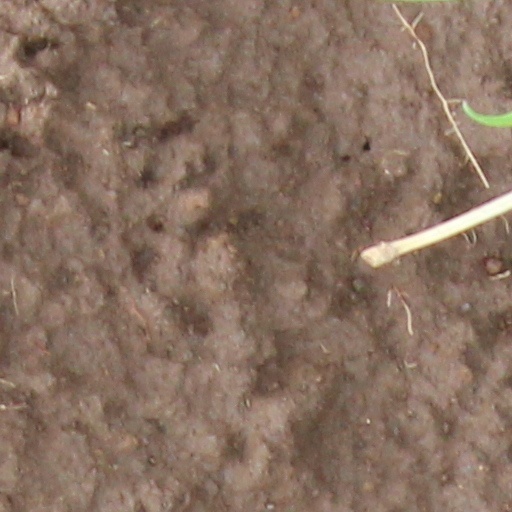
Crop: wheat